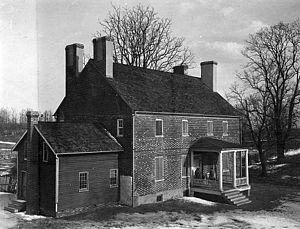
Larkin's Hundred, également connu sous le nom de The Castle, comté d'Anne Arundel, Maryland, États-Unis This is an image of a place or building that is listed on the National Register of Historic Places in the United States of America. Its reference number is 69000063